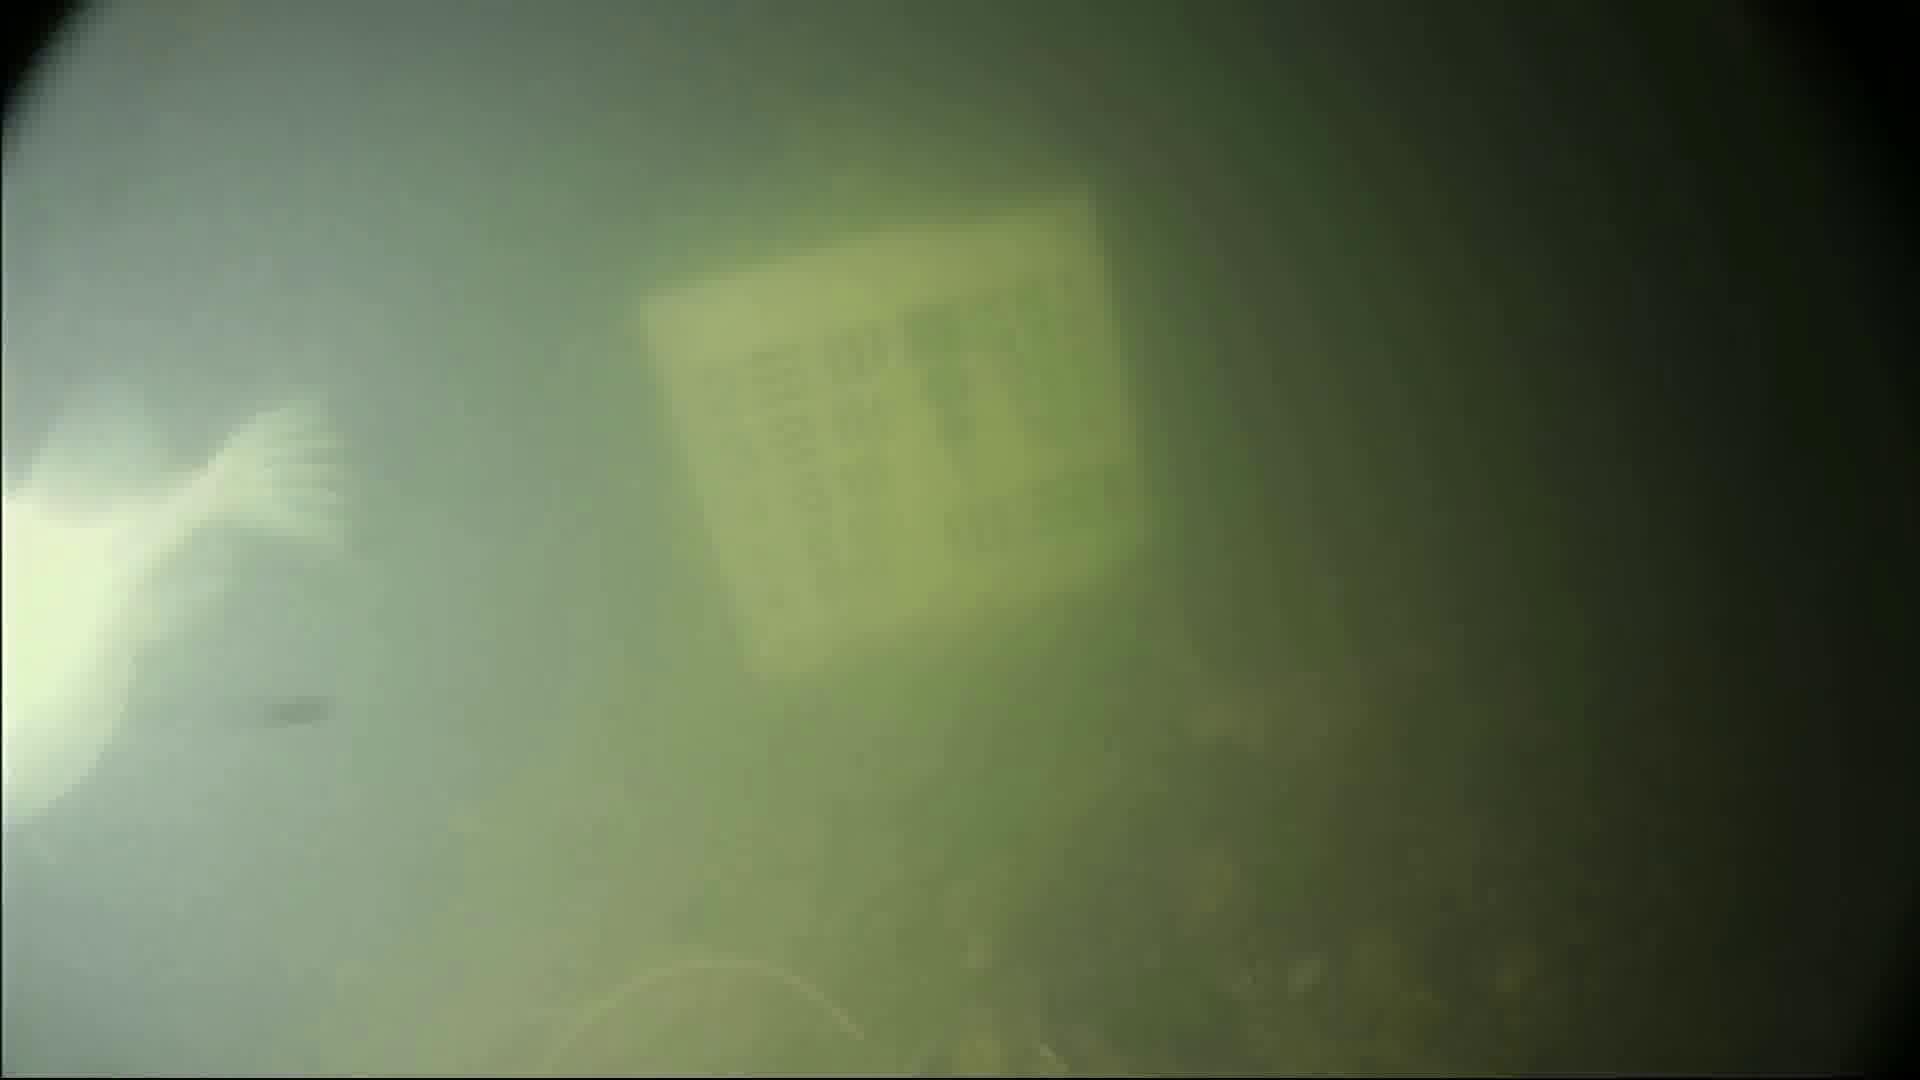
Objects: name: fish